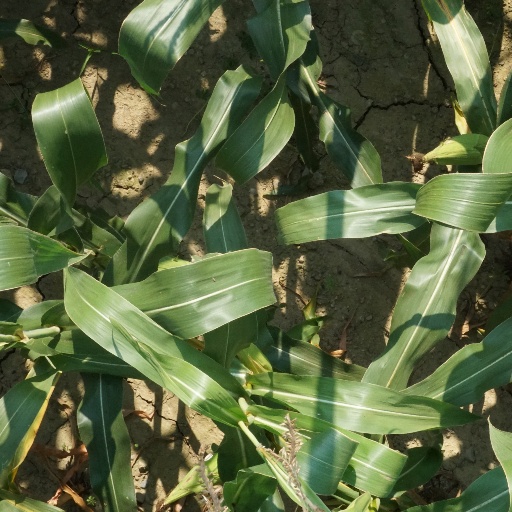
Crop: maize; corn